History of Fine Gael

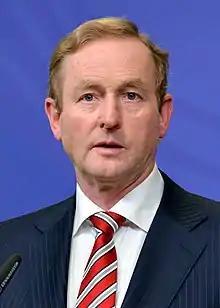
Enda Kenny in 2012

Despite increasing their seats to 54, Fine Gael returned to opposition and Noonan became Opposition Spokesman for Finance following the 1997 general election. In 2001, following a series of disastrous opinion polls, Noonan and his colleague, Jim Mitchell, tabled a motion of no confidence in the leader, John Bruton. The motion was successful in ousting Bruton as leader, with Noonan becoming leader of Fine Gael and Leader of the Opposition with Mitchell becoming deputy leader. Noonan avoided requests to be interviewed on TV and radio programmes, including some on RTÉ and Today FM, ahead of the leadership election.